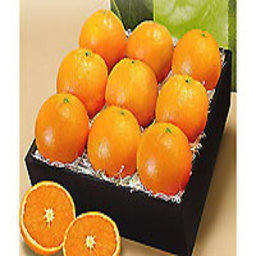
Label: Orange